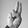
ASL letter: U